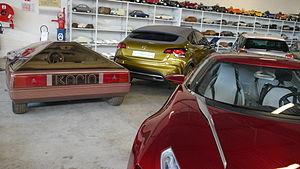
Concept-car dévoilé au salon de Paris en 1980, de forme pyramidale, il a été dessiné par Trevor Fiore. Ce véhicule dispose de trois places, le conducteur est assis au centre devant les deux passagers. On retrouve cette disposition dans la McLaren F1 de 1992.